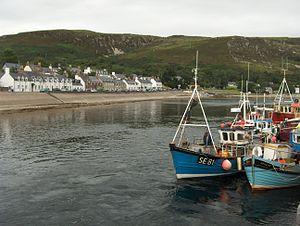
Bateaux de pêche à Ullapool (Ecosse).